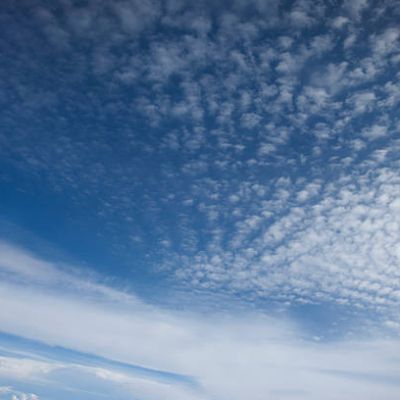
Cloud type: Cirrocumulus (Cc)